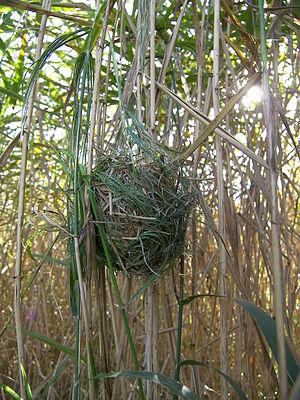
Le rat des moissons, souris des moissons ou souris naine, Micromys minutus, est la seule espèce actuelle du genre Micromys, appartenant à la famille des muridés. C'est le plus petit rongeur d'Europe et que l'on retrouve d'est en ouest de l'Eurasie. Il ne pèse que six grammes environ : c'est un micromammifère. Il possède une longue queue légèrement préhensile. Les adultes sont plus roux en été alors que le pelage des jeunes et des adultes en hiver est plus gris.